Christian Panucci

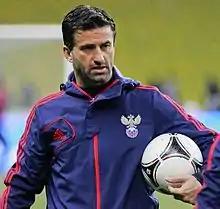
Panucci working with Russia as the team's assistant coach in 2012

Panucci left his job as a pundit on 19 March 2012 to accept an offer from Maurizio Zamparini as team manager of Palermo, working alongside director of football and scouting chief Luca Cattani. On 24 April 2012, he resigned from his position just over a month after he took the job.